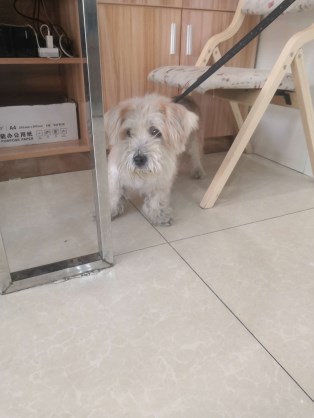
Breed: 361-n000123-Shih_Tzu